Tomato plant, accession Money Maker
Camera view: horizontal (90 deg, fisheye); turntable rotation: 270 degrees
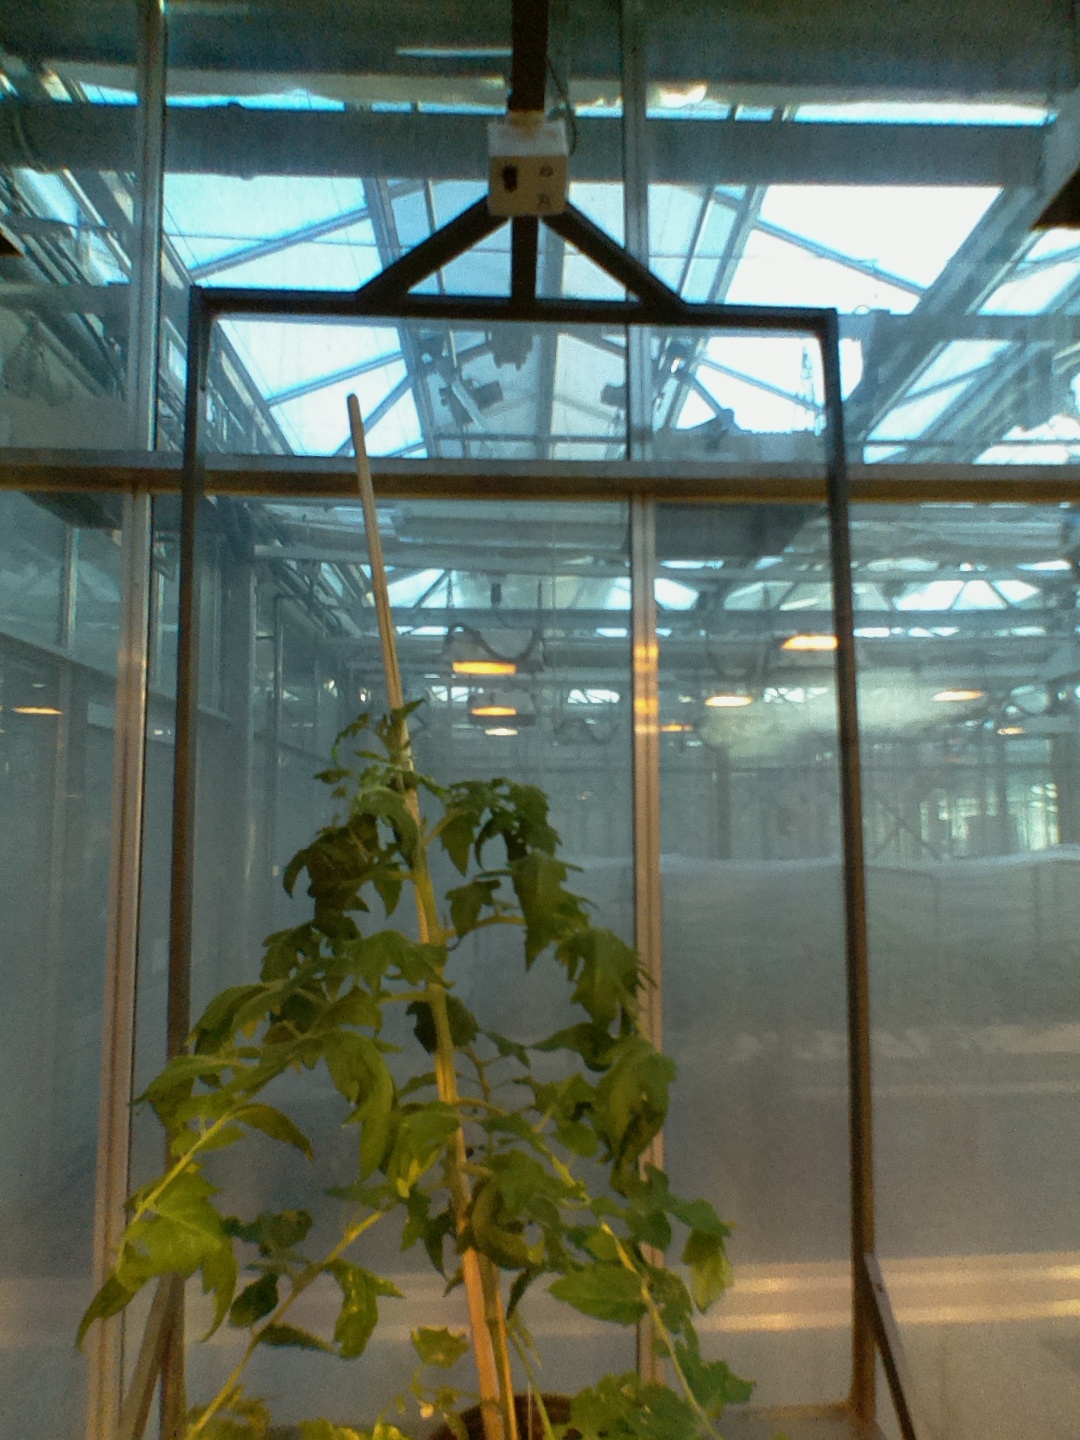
BBCH growth stage 53: 3 inflorescences visible